Sustainable energy

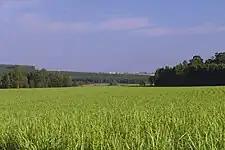
A sugarcane plantation to produce ethanol in Brazil

Geothermal energy is produced by tapping into deep underground heat and harnessing it to generate electricity or to heat water and buildings. The use of geothermal energy is concentrated in regions where heat extraction is economical: a combination is needed of high temperatures, heat flow, and permeability (the ability of the rock to allow fluids to pass through). Power is produced from the steam created in underground reservoirs. Geothermal energy provided less than 1% of global energy consumption in 2020.